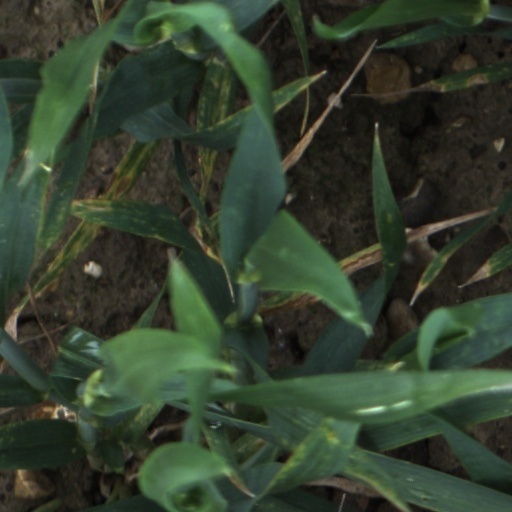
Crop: wheat